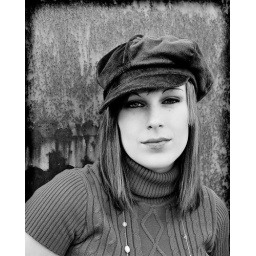
Processed in Photoshop. Background texture is an old rusty farm truck at a local historic farm.